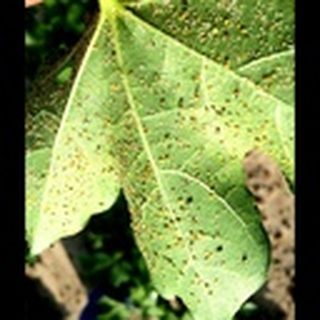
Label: cotton_aphids